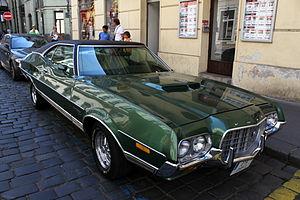
Gran Torino est un film américain réalisé et produit par Clint Eastwood, sorti en 2008. Écrit par Nick Schenk d'après une histoire de Dave Johannson et Nick Schenk, ce film met en scène Clint Eastwood dans le rôle principal aux côtés des acteurs non professionnels Bee Vang et Ahney Her. La société du réalisateur, Malpaso Productions, le coproduit avec la Warner, qui en assure aussi la distribution.